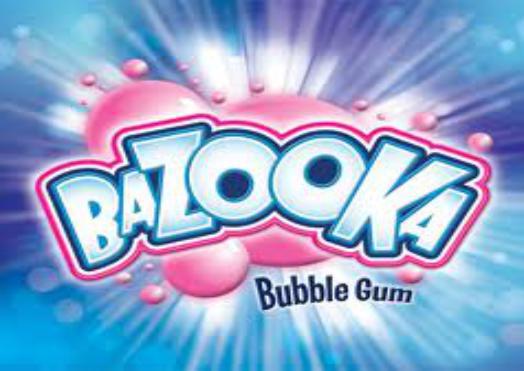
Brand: Bazooka
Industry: Food